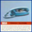
Label: telephone